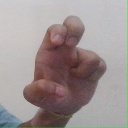
अक्षर: अ